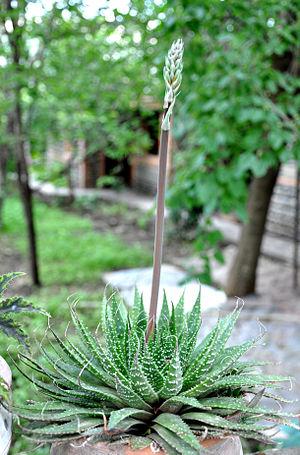
Aloe aristata, est une plante de la famille des Xanthorrhoeaceae, originaire d'Afrique du Sud, du Lesotho et de ses pays limitrophes. Plante succulente, acaule, au feuilles dentelées, elle produit des fleurs riches en nectar qui attirent facilement les abeilles et les oiseaux. Elle résiste à un gel modéré, jusqu'à -10 °C.